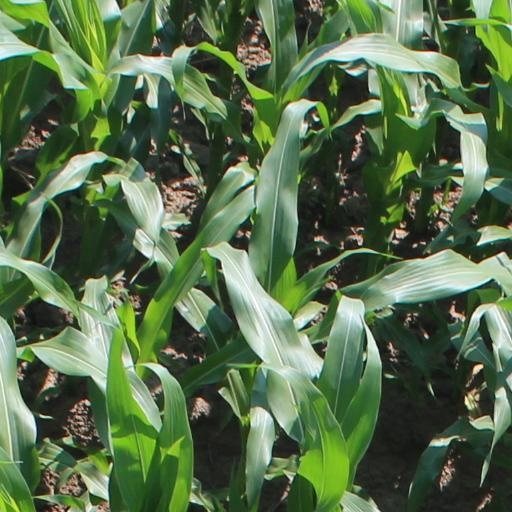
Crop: maize; corn